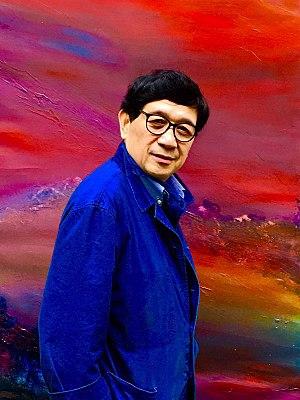
Christian Lu ou Lu Yongan, est un artiste peintre français d'origine chinoise, né le 18 mars 1951 à Shanghai, et établi à Paris en France depuis 1981.